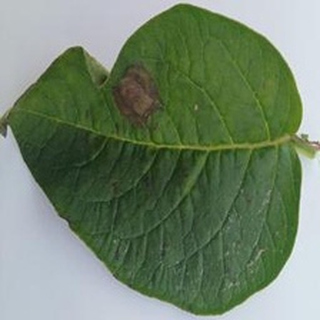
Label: potato_late_blight